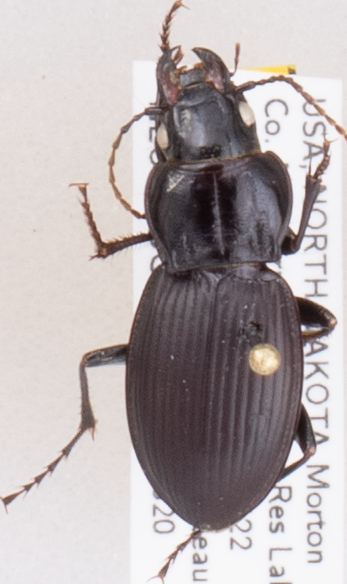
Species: Cyclotrachelus torvus
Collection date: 2019-08-20
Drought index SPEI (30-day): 0.362
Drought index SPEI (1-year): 1.13
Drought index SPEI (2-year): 0.944